Philip Smith (VC)

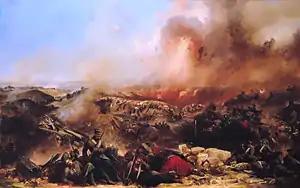
Depiction of The Battle of Sebastopol

He was 26 years old, and a corporal in the 17th Regiment (later the Leicestershire Regiment), British Army during the Siege of Sevastopol in the Crimean War when the following deed took place for which he was awarded the VC.